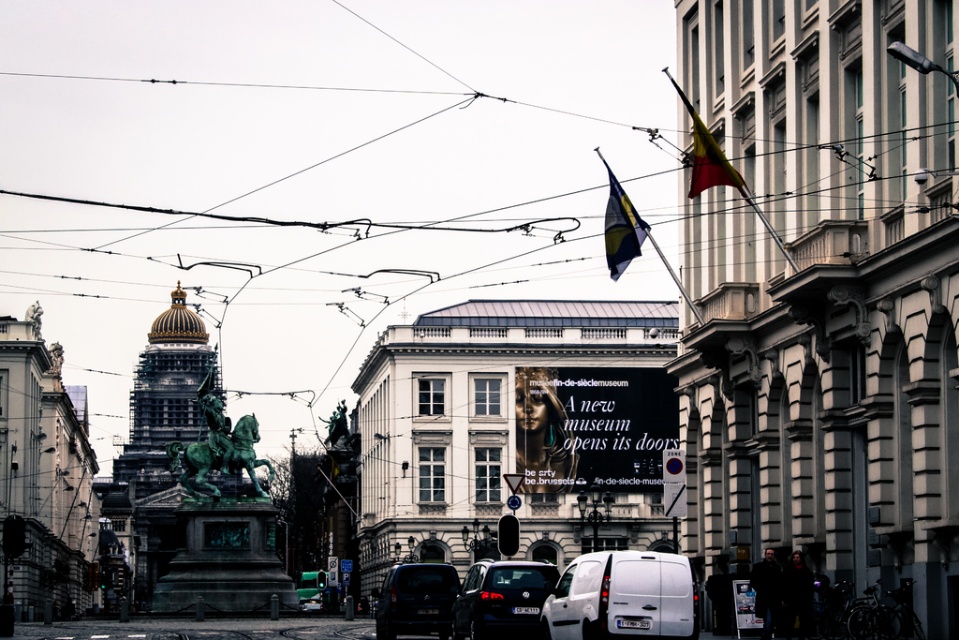
Question: Estimate the real-world distances between objects in this image. Which object is closer to the blue fabric flag at upper right among (A) black glossy car at center (B) dark matte van at lower center (C) green patinated bronze statue at center (D) yellow-red fabric flag at upper right?
Answer: D